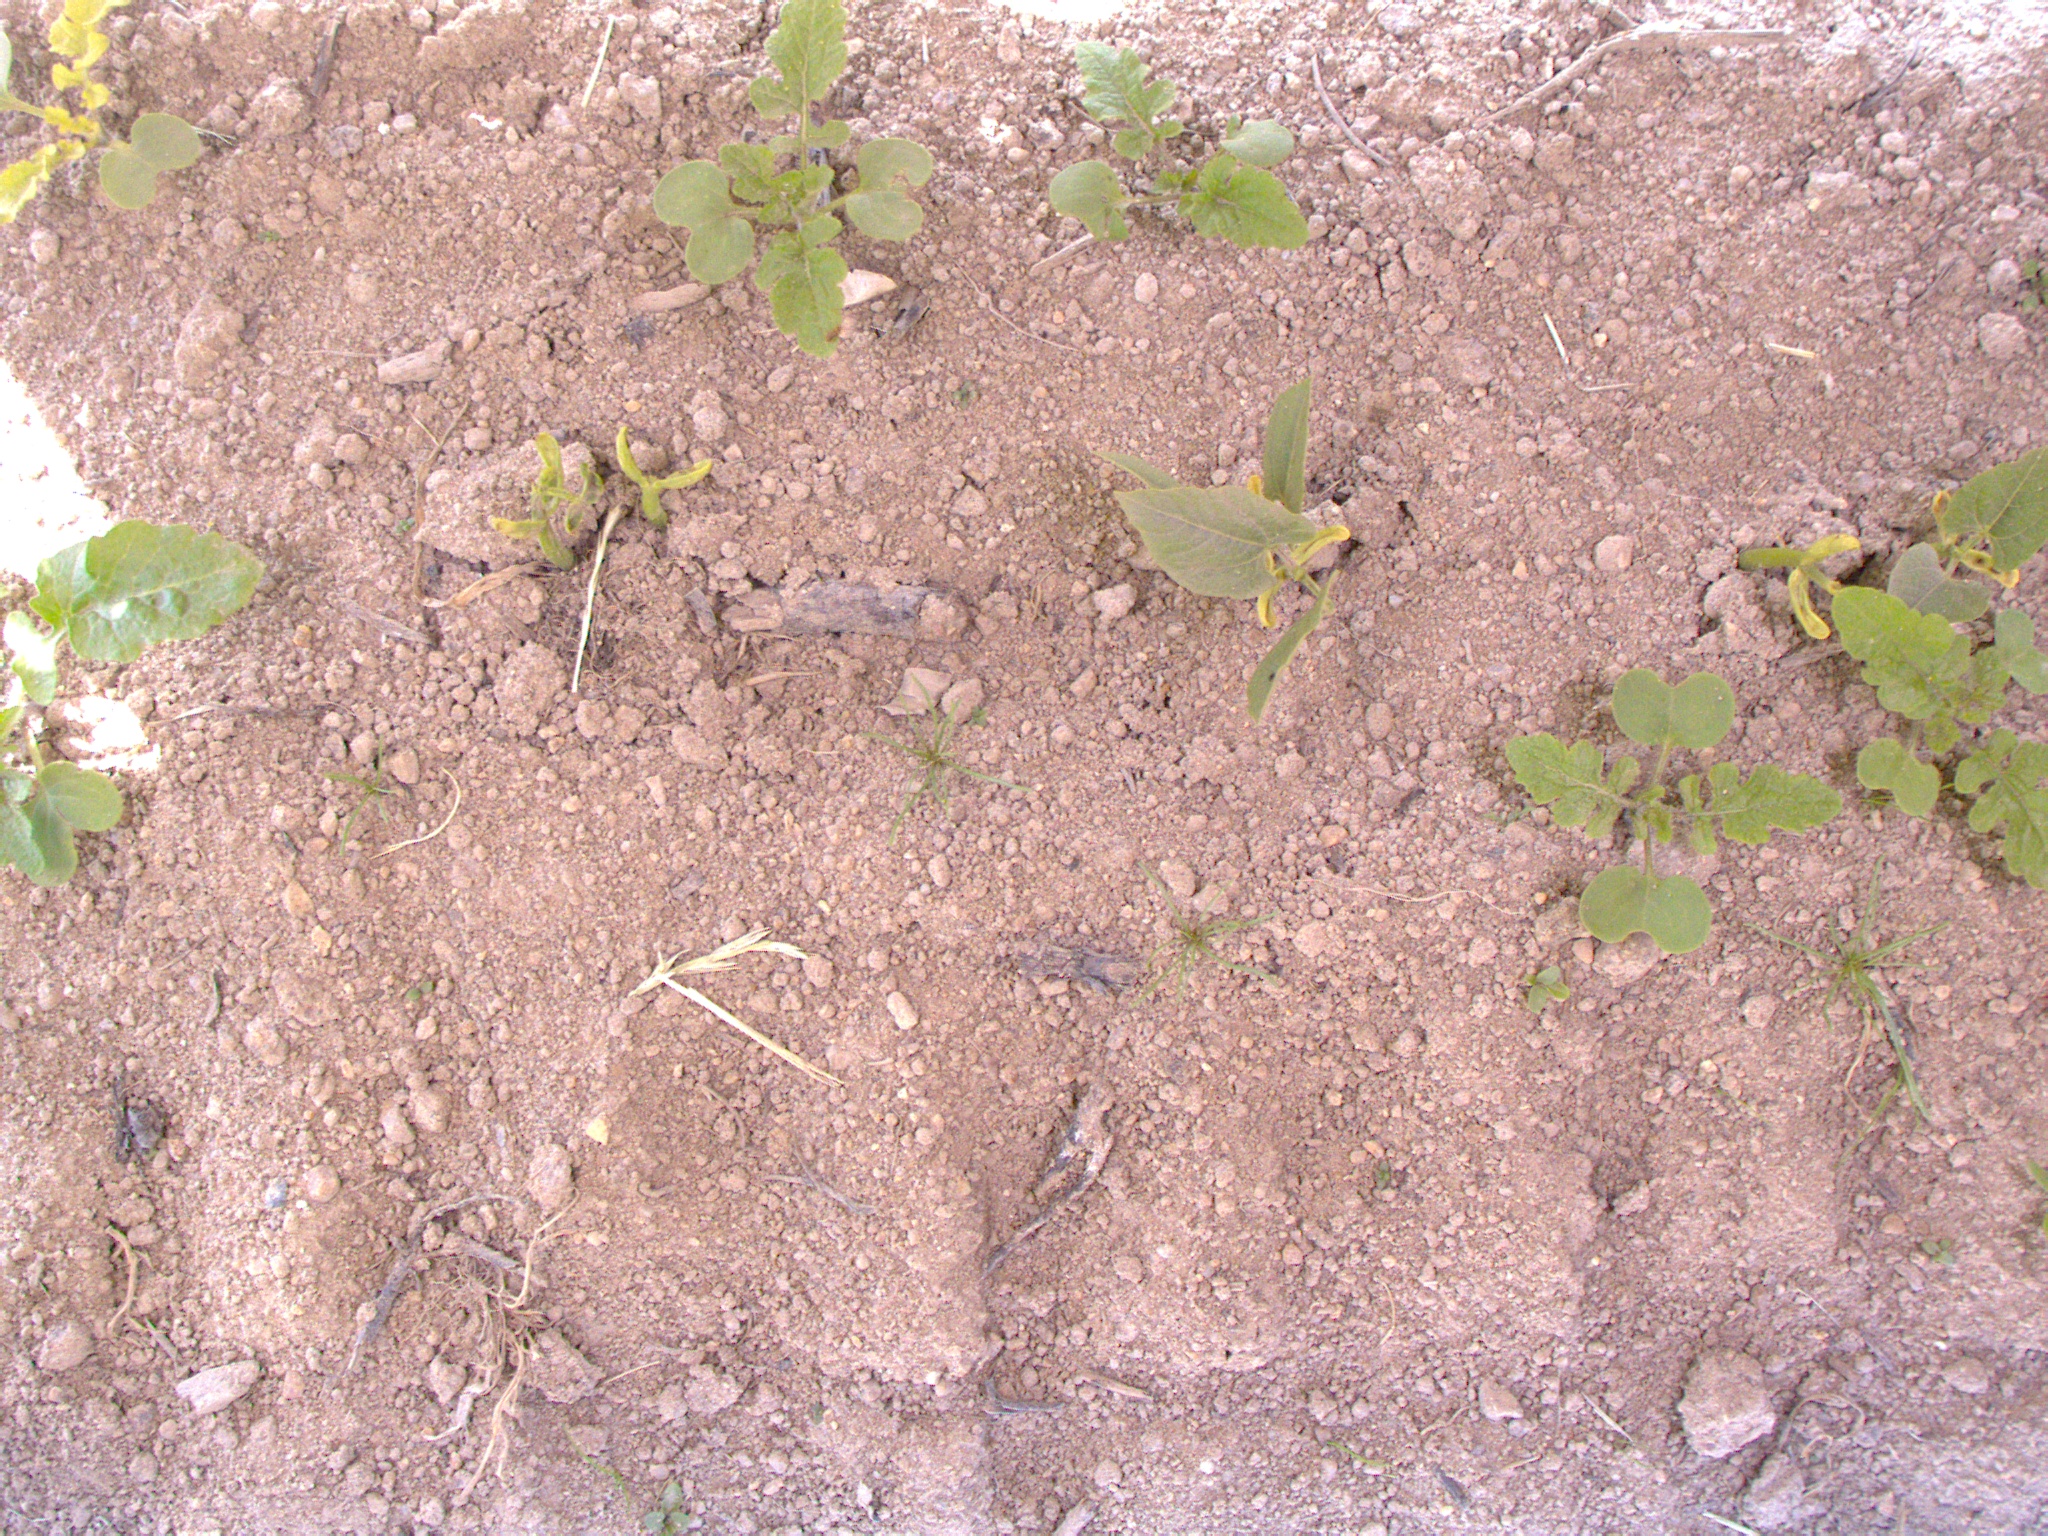
Crop: bean
Objects: bean, bean, bean, bean, bean, bean, stem_bean, stem_bean, stem_bean, stem_bean, stem_bean, stem_bean